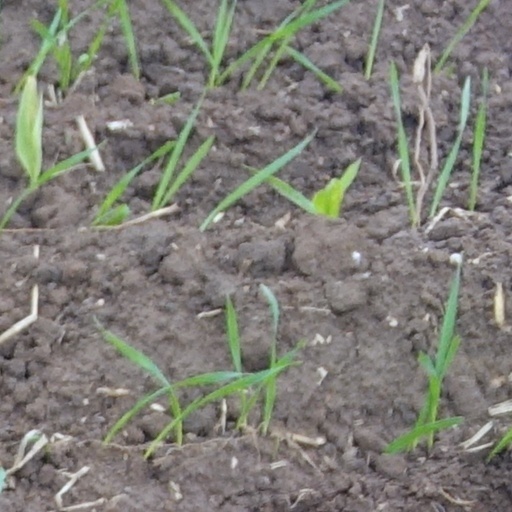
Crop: wheat